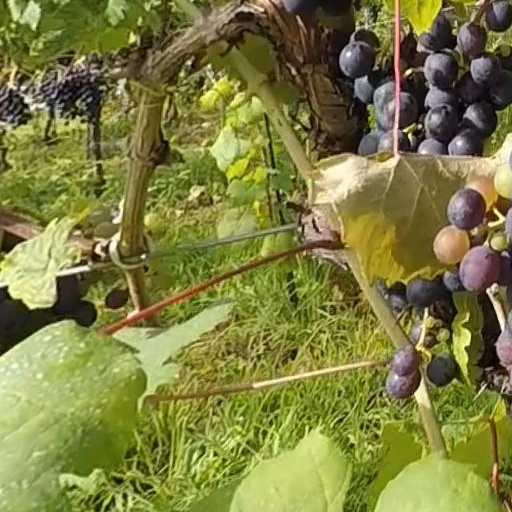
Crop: grape